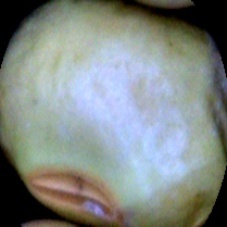
Label: Immature